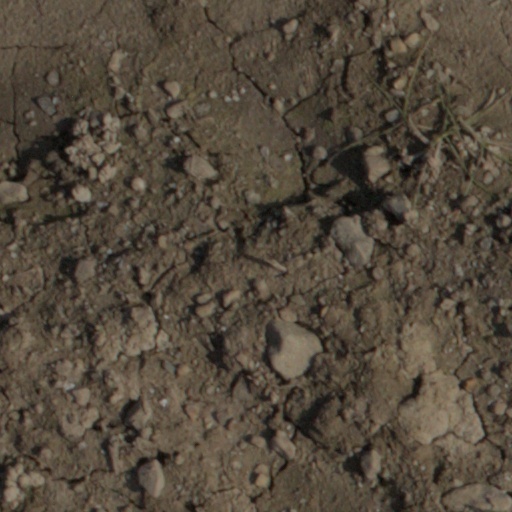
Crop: wheat